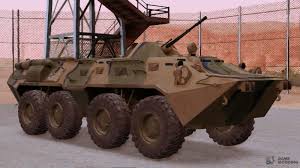
Label: BTR